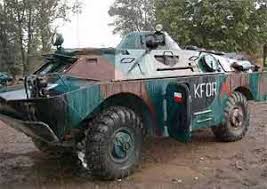
Label: BTR